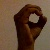
The image shows a hand gesture representing the letter 'O' in Indian Sign Language.